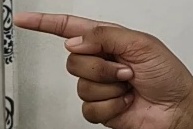
ASL sign: G